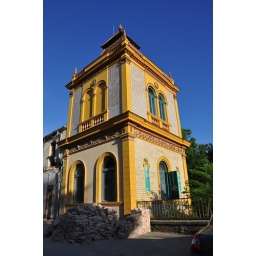
Corner house in yellow and blue, illustrate of the mass production in the 19th century.